Les Écharlis Abbey

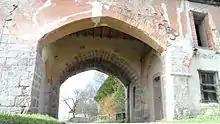

In the 18th century, once the Courtenay family had secured their control over the abbey, the new commendatory abbot, Gaspard de Coriolis d'Espinouse, wanted to restore the monastery, which he financed by cutting a massive quantity of timber on the abbey's lands between 1767 and 1774. The church of Jean de Langeac received a new roof (though, "pace" Alexandre Salomon, it was not reconstructed in its entirety) and the monastic buildings, dormitory, chapter house, and refectory were completely restored. At this time there were very few monks at Écharlis, just three or four permanently throughout the 18th century. In 1791, of the four monks then in residence, just one, Marie-Joseph Mésange (from Montargis), was from the surrounding region. The prior, Dom Jean-Antoine Choppin, and a monk named François Guériotand were from Lorraine; the remaining monk, Claude Viennot, was from Franche-Comté.